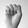
ASL letter: S